The Revenant (2015 film)

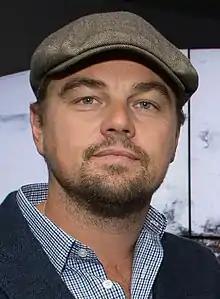
Leonardo DiCaprio's performance was widely acclaimed and ultimately won him the Academy Award for Best Actor, the first of his career after five previous nominations.

"The Revenant" has received numerous award nominations and wins, particularly for DiCaprio's performance, Iñárritu's direction and Lubezki's cinematography. At the 88th Annual Academy Awards, Iñárritu won Best Director for the second consecutive time, Emmanuel Lubezki won Best Cinematography for the third consecutive time, and DiCaprio won his first award for Best Actor. Hardy lost the award for Best Supporting Actor to Mark Rylance for "Bridge of Spies", and the film itself lost Best Picture to "Spotlight".